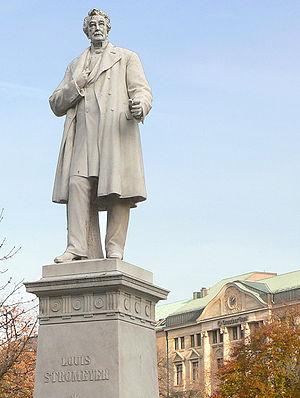
Georg Friedrich Louis Stromeyer est un chirurgien allemand. Il est le fils de Christian Friedrich Stromeyer.